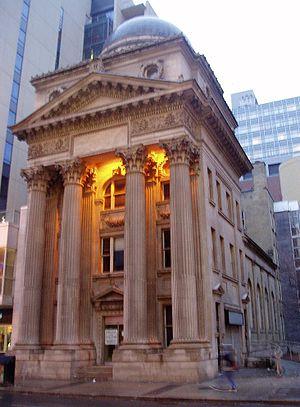
Cet article recense les lieux patrimoniaux de Toronto inscrits au répertoire des lieux patrimoniaux du Canada, qu'ils soient de niveau provincial, fédéral ou municipal.